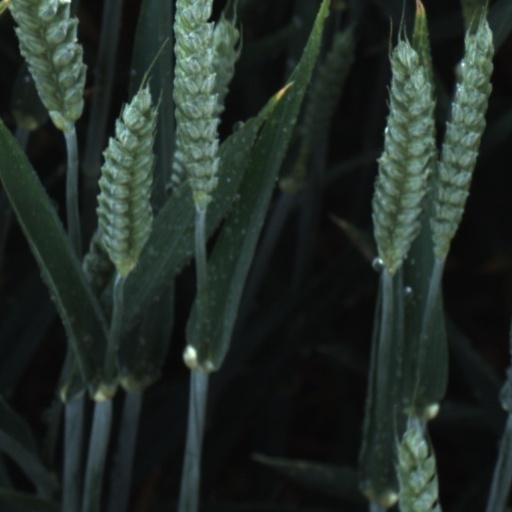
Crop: wheat